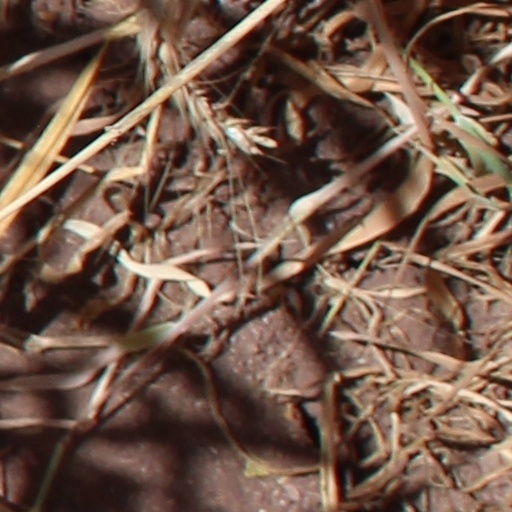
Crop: wheat